Arroz chaufa
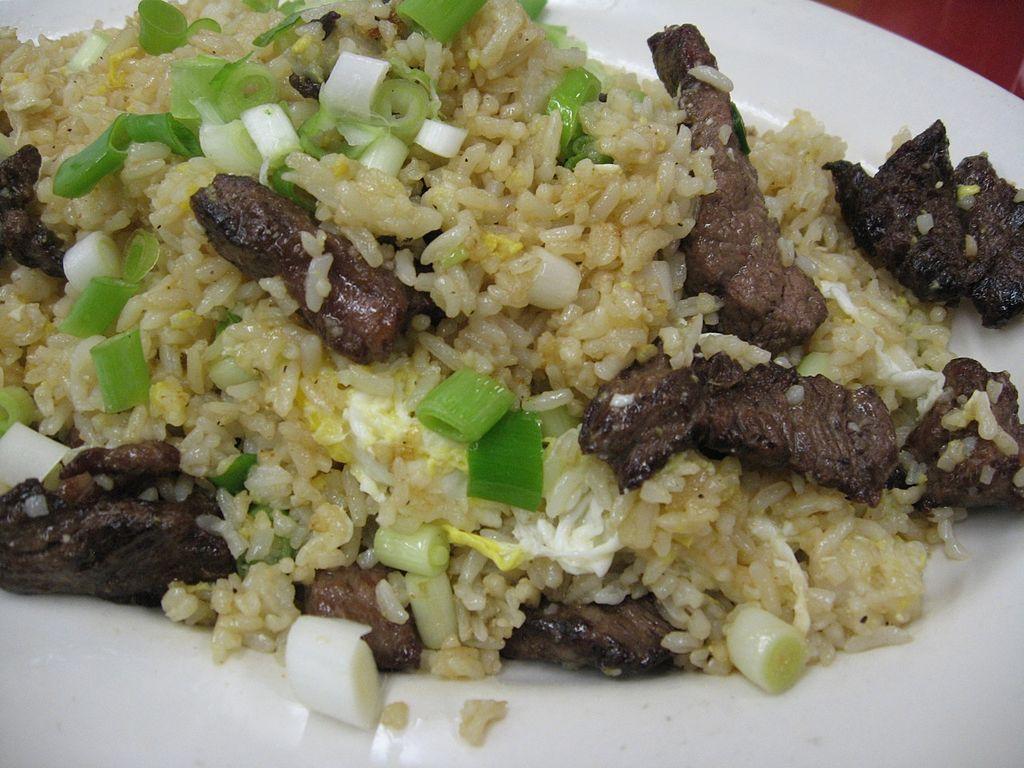
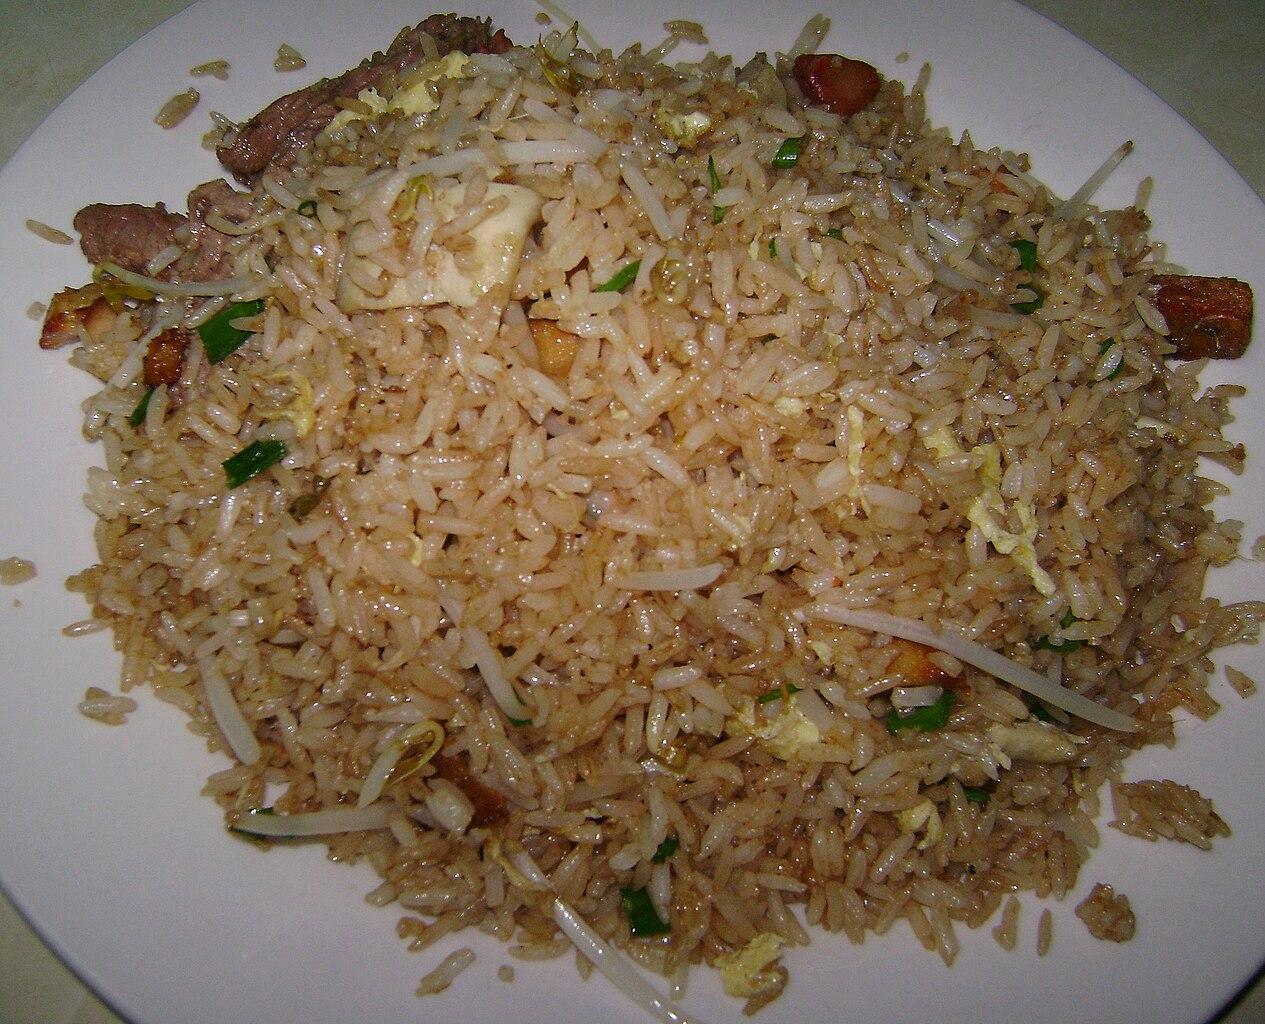
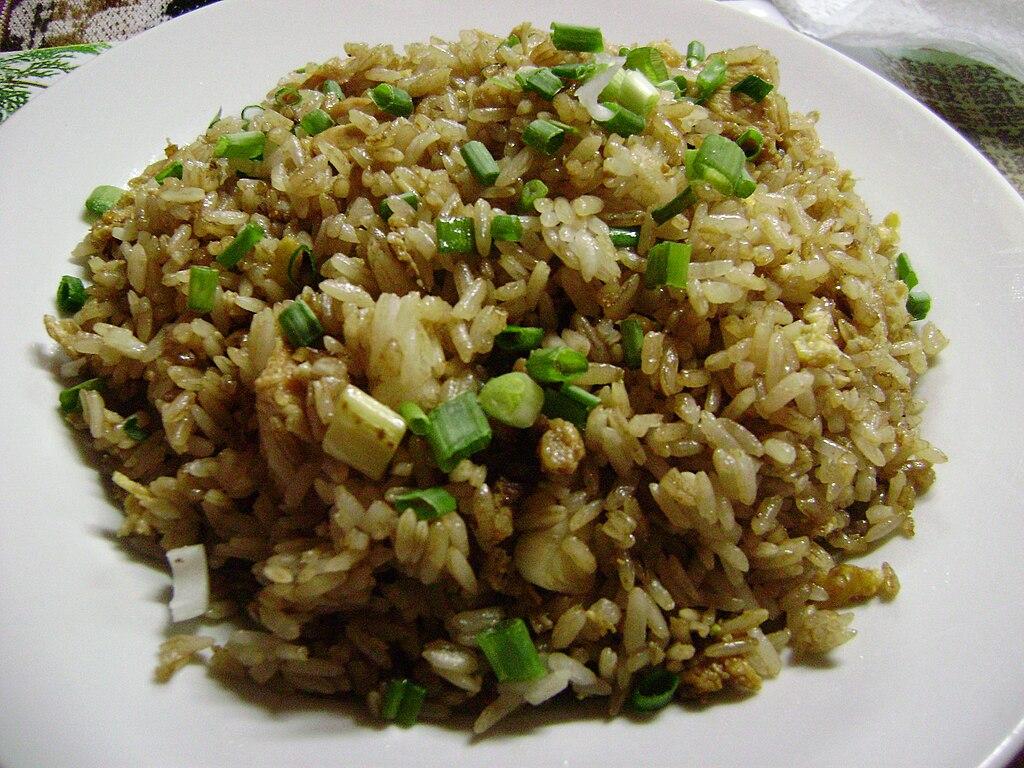
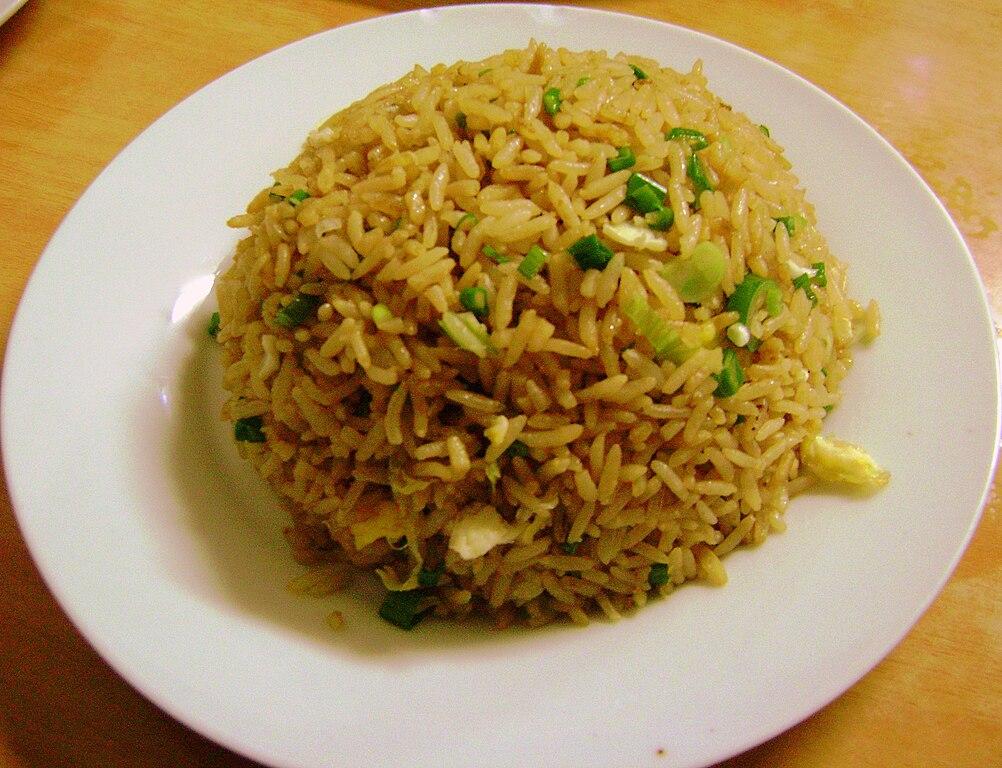
Also known as:
es - Spanish: Arroz chaufa
jv - Javanese: Arroz chaufa
ko - Korean: 아로스 차우파
pl - Polish: Arroz chaufa
Category: rice (fried rice)
Cuisine: Chinese Peruvian
Associated cuisines: Chinese Peruvian
Area: Peru
Countries: Peru
Region: South America, , , ,
The dish is a fried rice mix with Vegetable, typically including scallions, eggs, and chicken. It’s cooked quickly at high heat, often in a wok, with soy sauce and oil.